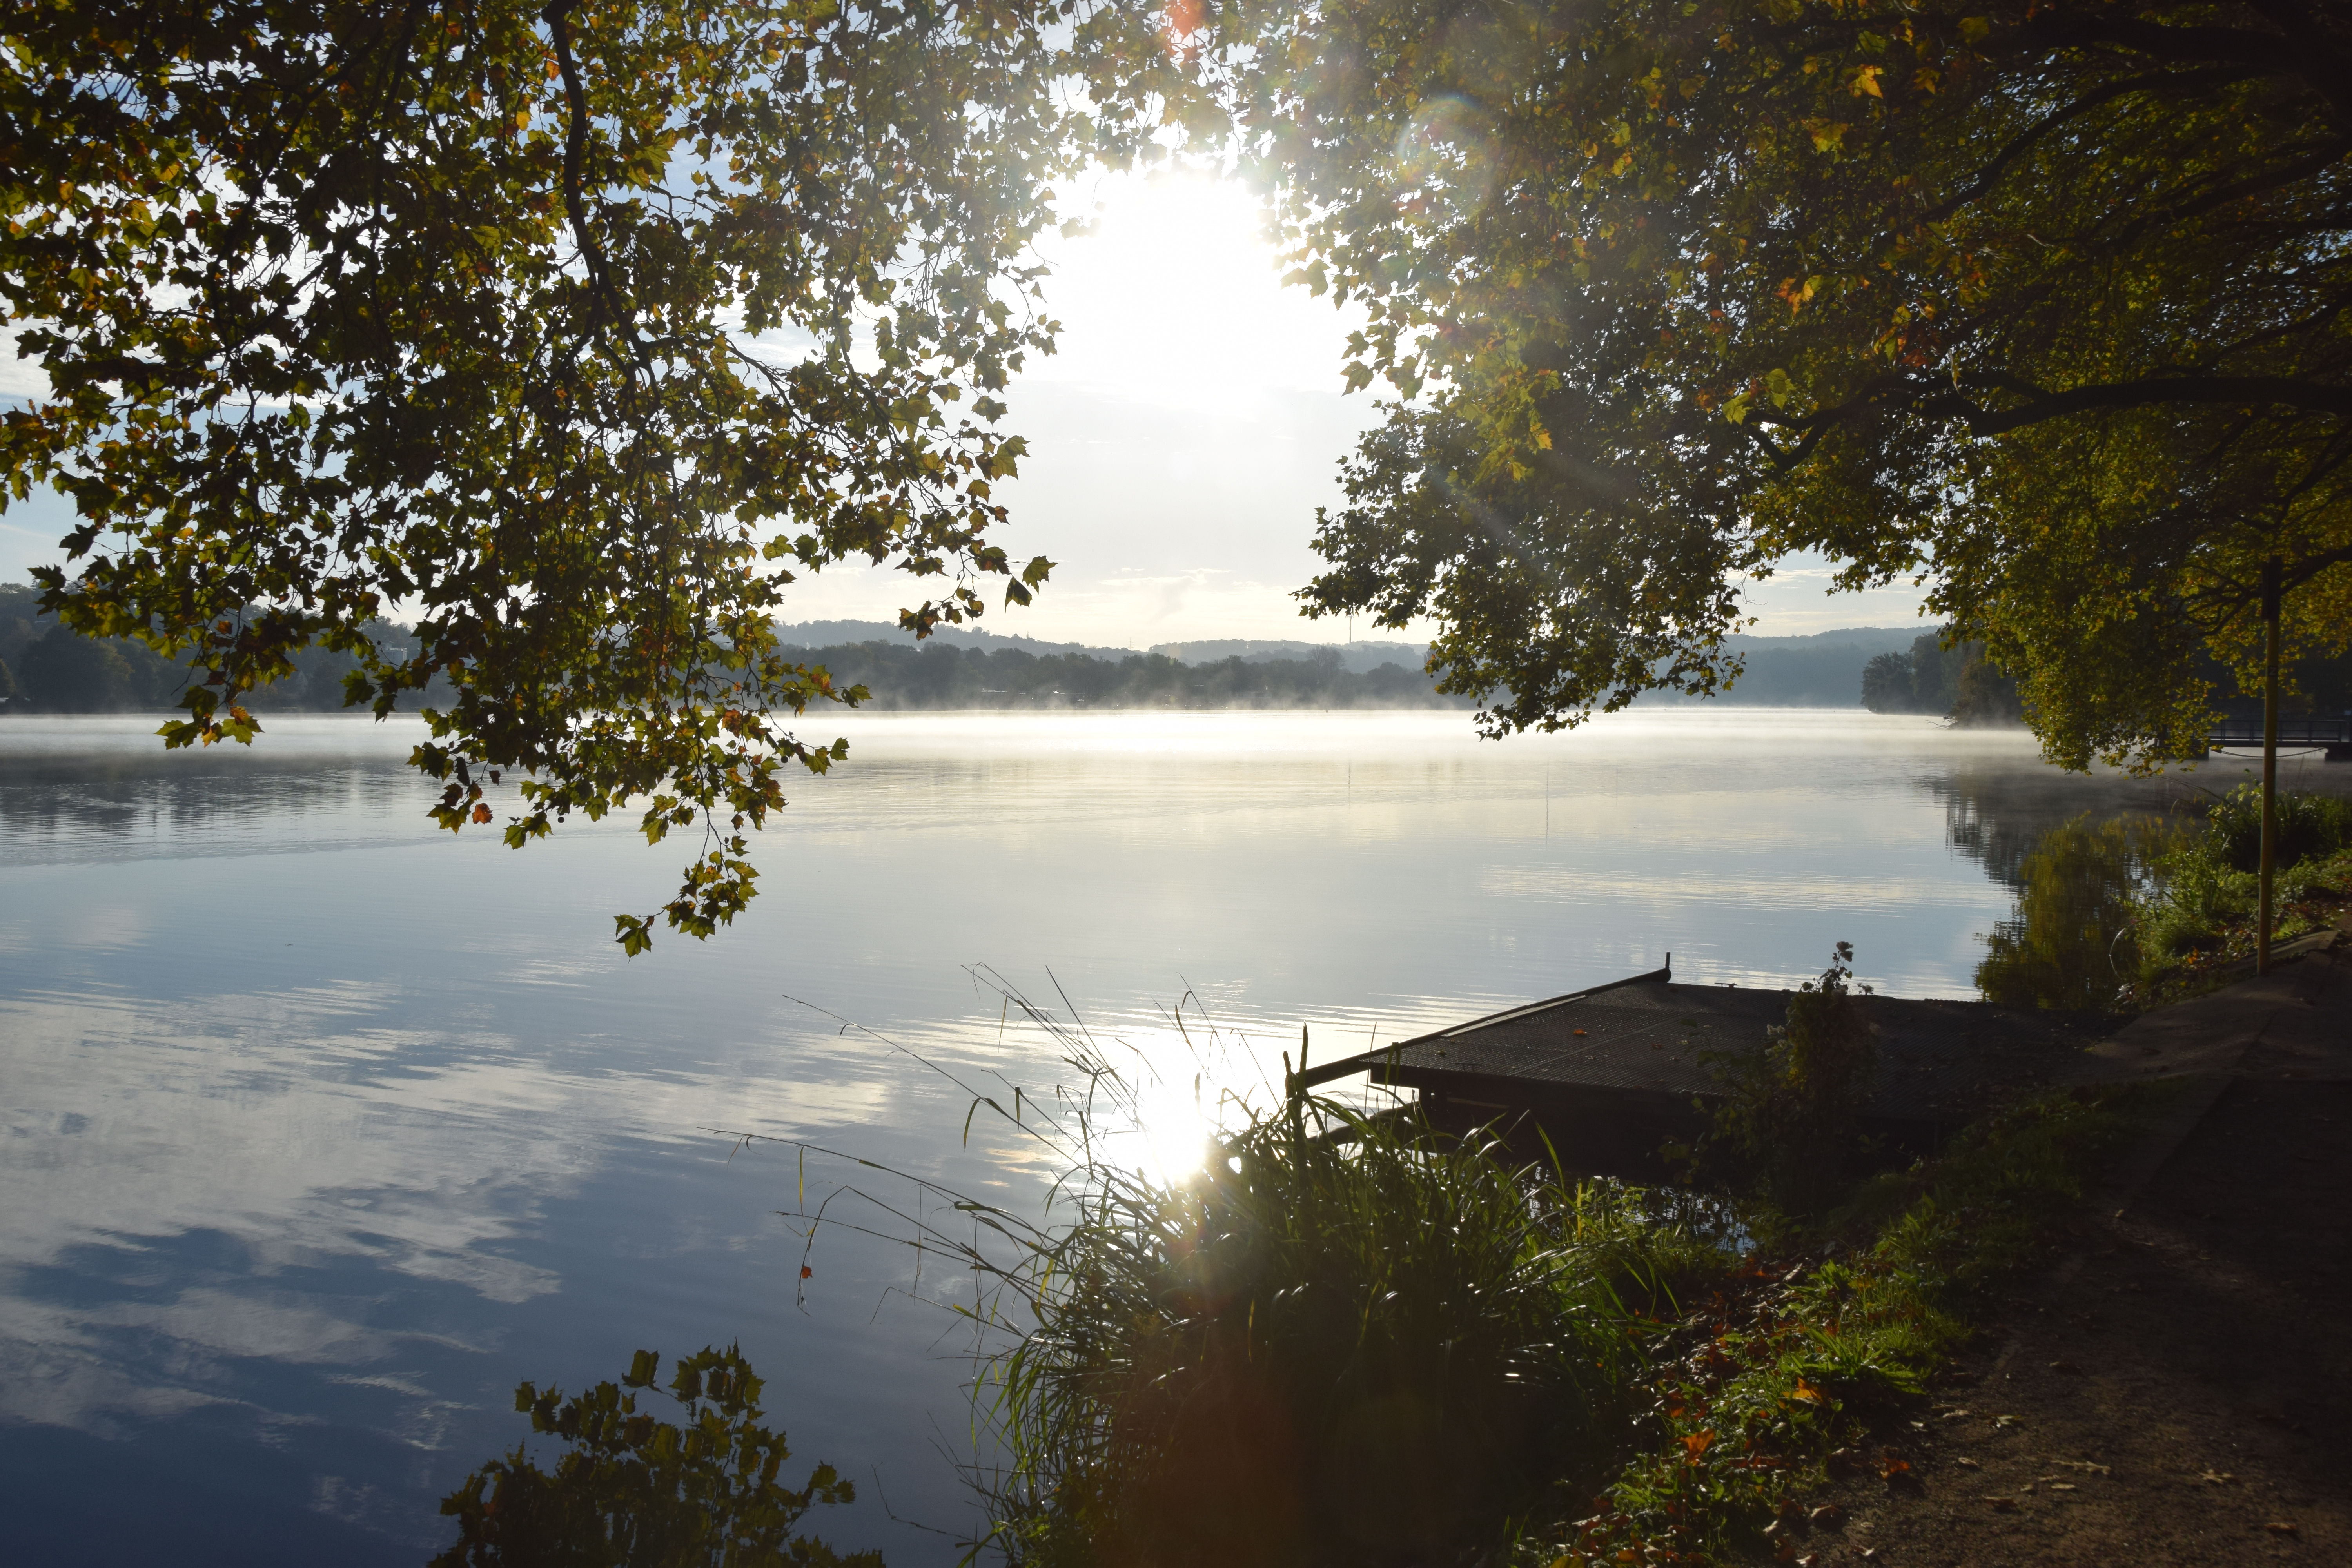
natural, water, cloud, sky, atmosphere, plant, tree, natural landscape, branch, sunset, dusk, lake, sunlight, sunrise, atmospheric phenomenon, watercourse, wood, biome, bank, landscape, horizon, Tints and shades, calm, grass, astronomical object, shore, afterglow, mist, forest, backlighting, reservoir, lake district, lacustrine plain, sun, evening, reflection, dawn, loch, twig, sound, floodplain, night, wetland, darkness, ocean, winter, pond, wildlife, inlet, sea, bayou, hill, river